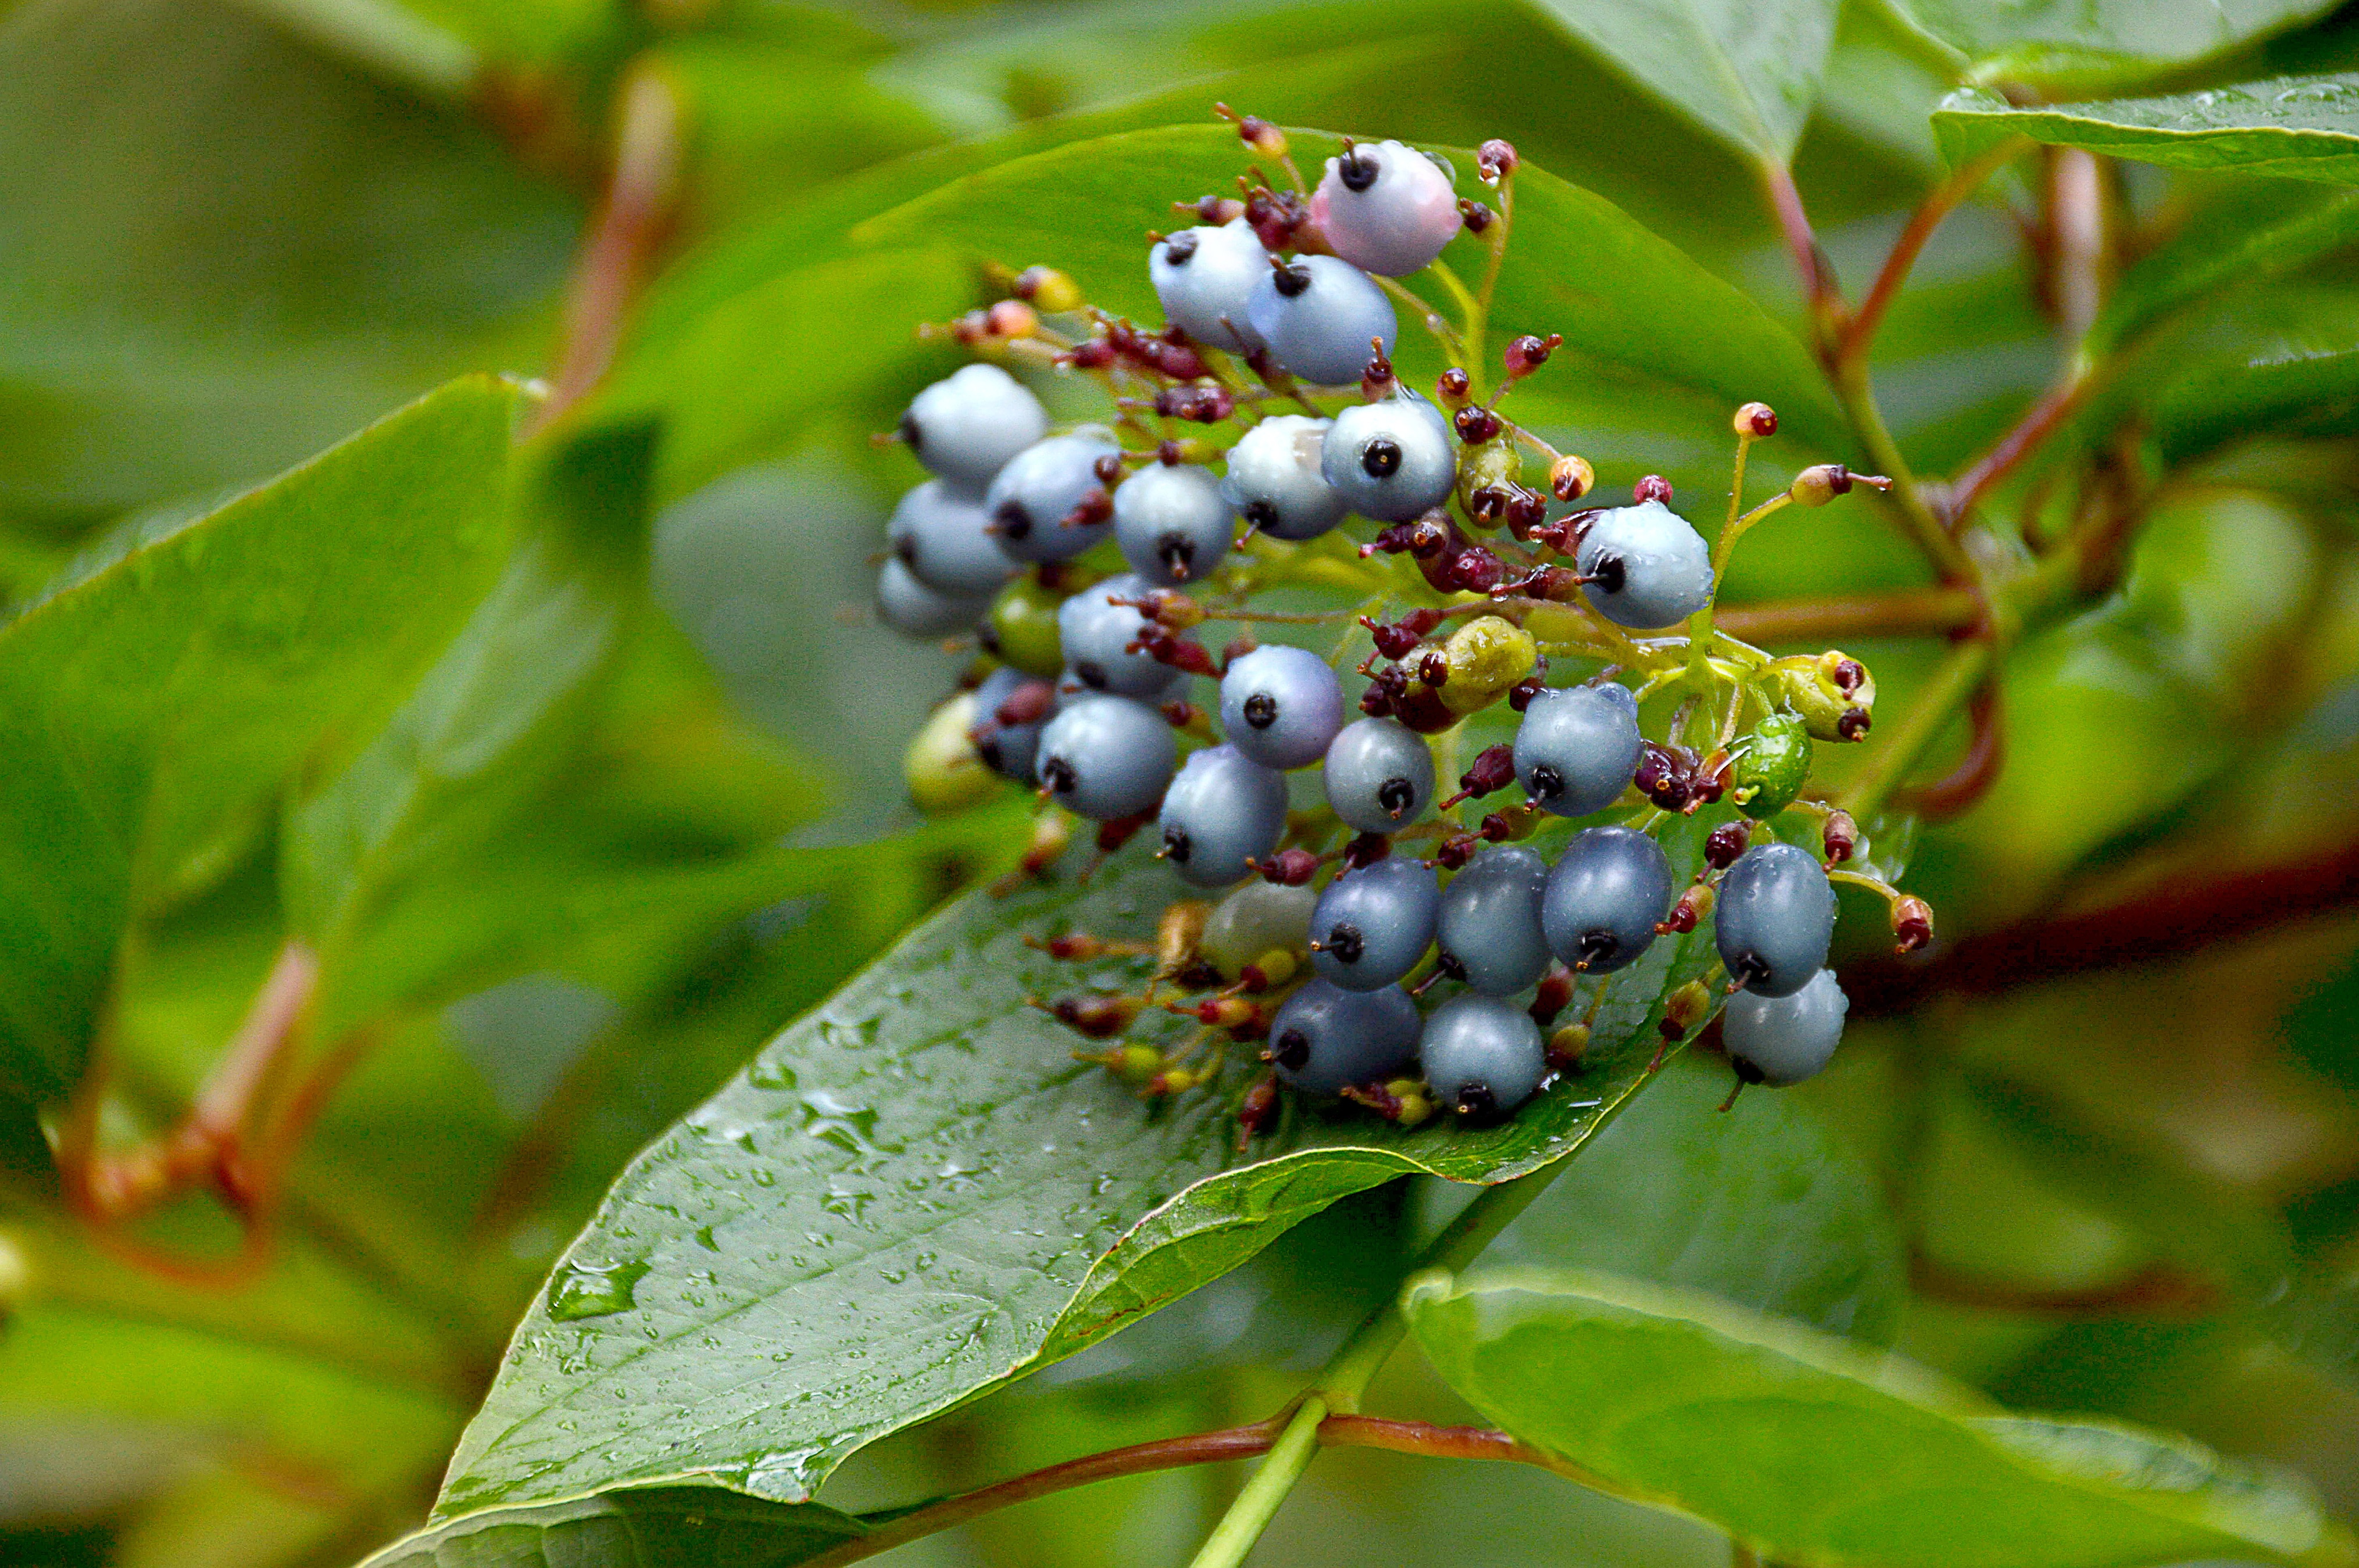
tree, nature, forest, branch, plant, fruit, berry, leaf, flower, summer, food, produce, botany, closeup, flora, shrub, macro photography, green leaf, greens, flowering plant, bilberry, huckleberry, summer day, land plant